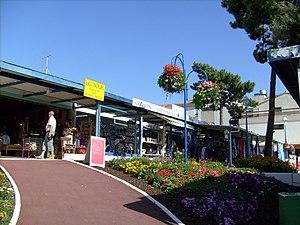
La Palmyre ( 17 )
La Palmyre est un quartier résidentiel et touristique dépendant de la commune des Mathes, dans la partie occidentale de la presqu'île d'Arvert, en Charente-Maritime. Les habitants de La Palmyre sont appelés les Palmyriens et les Palmyriennes.